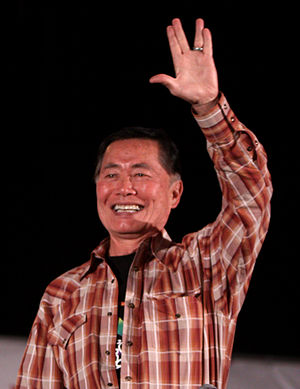
George Takei
George Takei i 2011.
George Hosato Takei er en amerikansk skuespiller, mest kendt for rollen sin som styrmand Hikaru Sulu på USS Enterprise i TV-serien Star Trek fra 1966 til 1969 og i flere efterfølgende film. Takei er desuden homoseksuel, og er aktiv i kampen for homoseksuelles rettigheder.